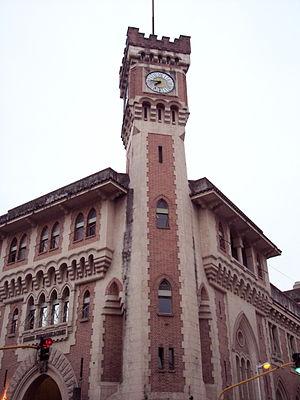
La province de Tucumán est une province de l'Argentine située au nord-ouest du pays. Elle a pour capitale la ville de San Miguel de Tucumán.